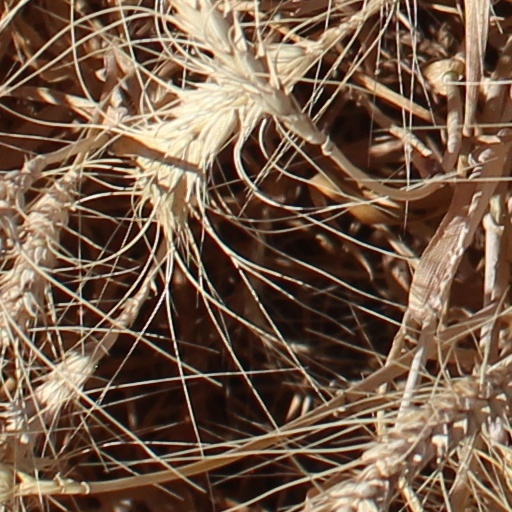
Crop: wheat